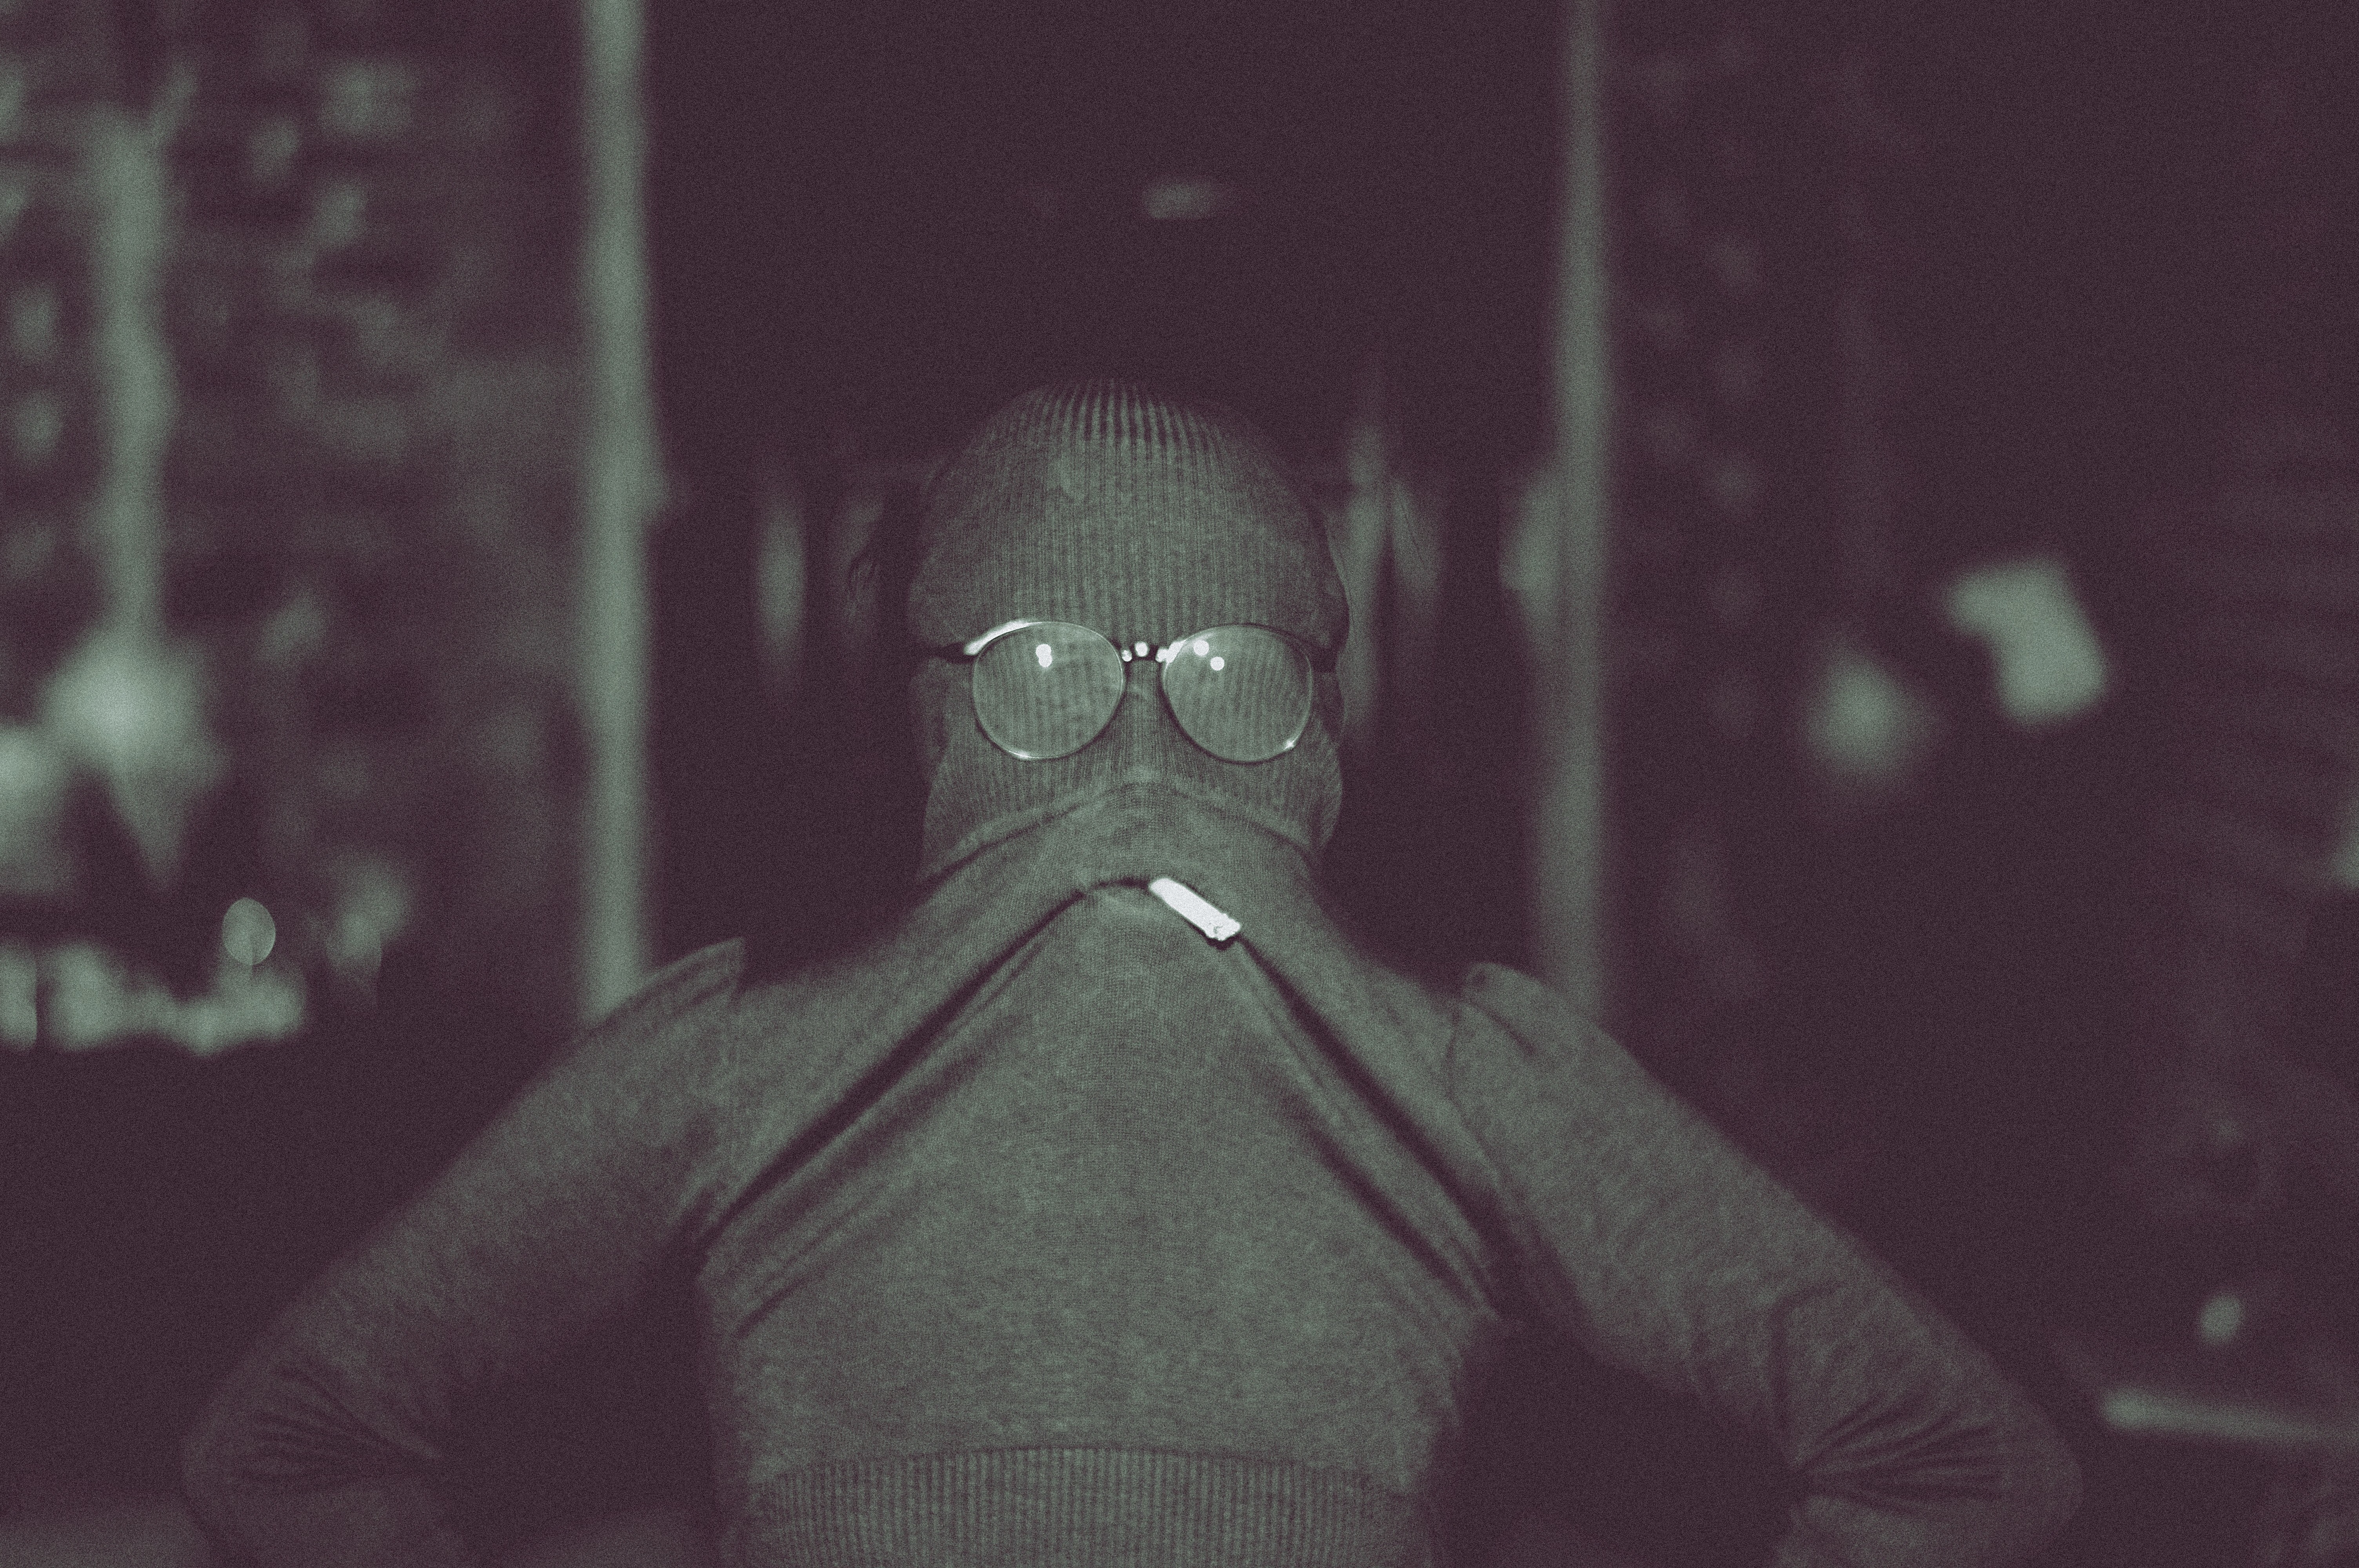
light, black and white, photography, color, darkness, black, monochrome, close up, emotion, screenshot, monochrome photography